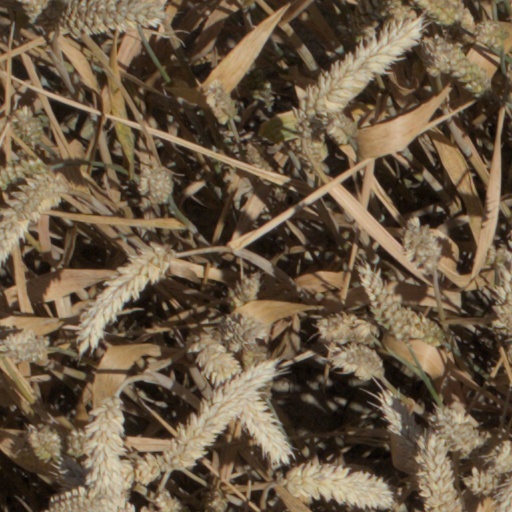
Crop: wheat